E. Ridsdale Tate

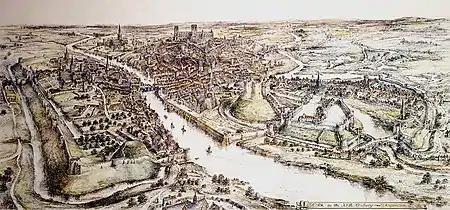
A panorama of 15th-century York by E. Ridsdale Tate.

In 1915 Tate was commissioned by David Leith Presley, editor of the "York Herald" newspaper, to draw a panoramic bird’s eye view of York as it looked in the 15th century.